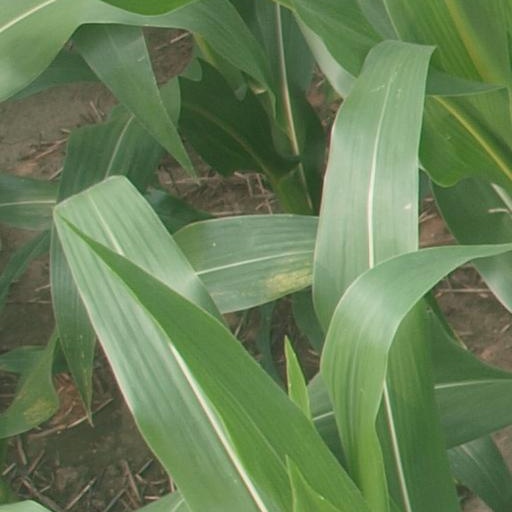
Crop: maize; corn